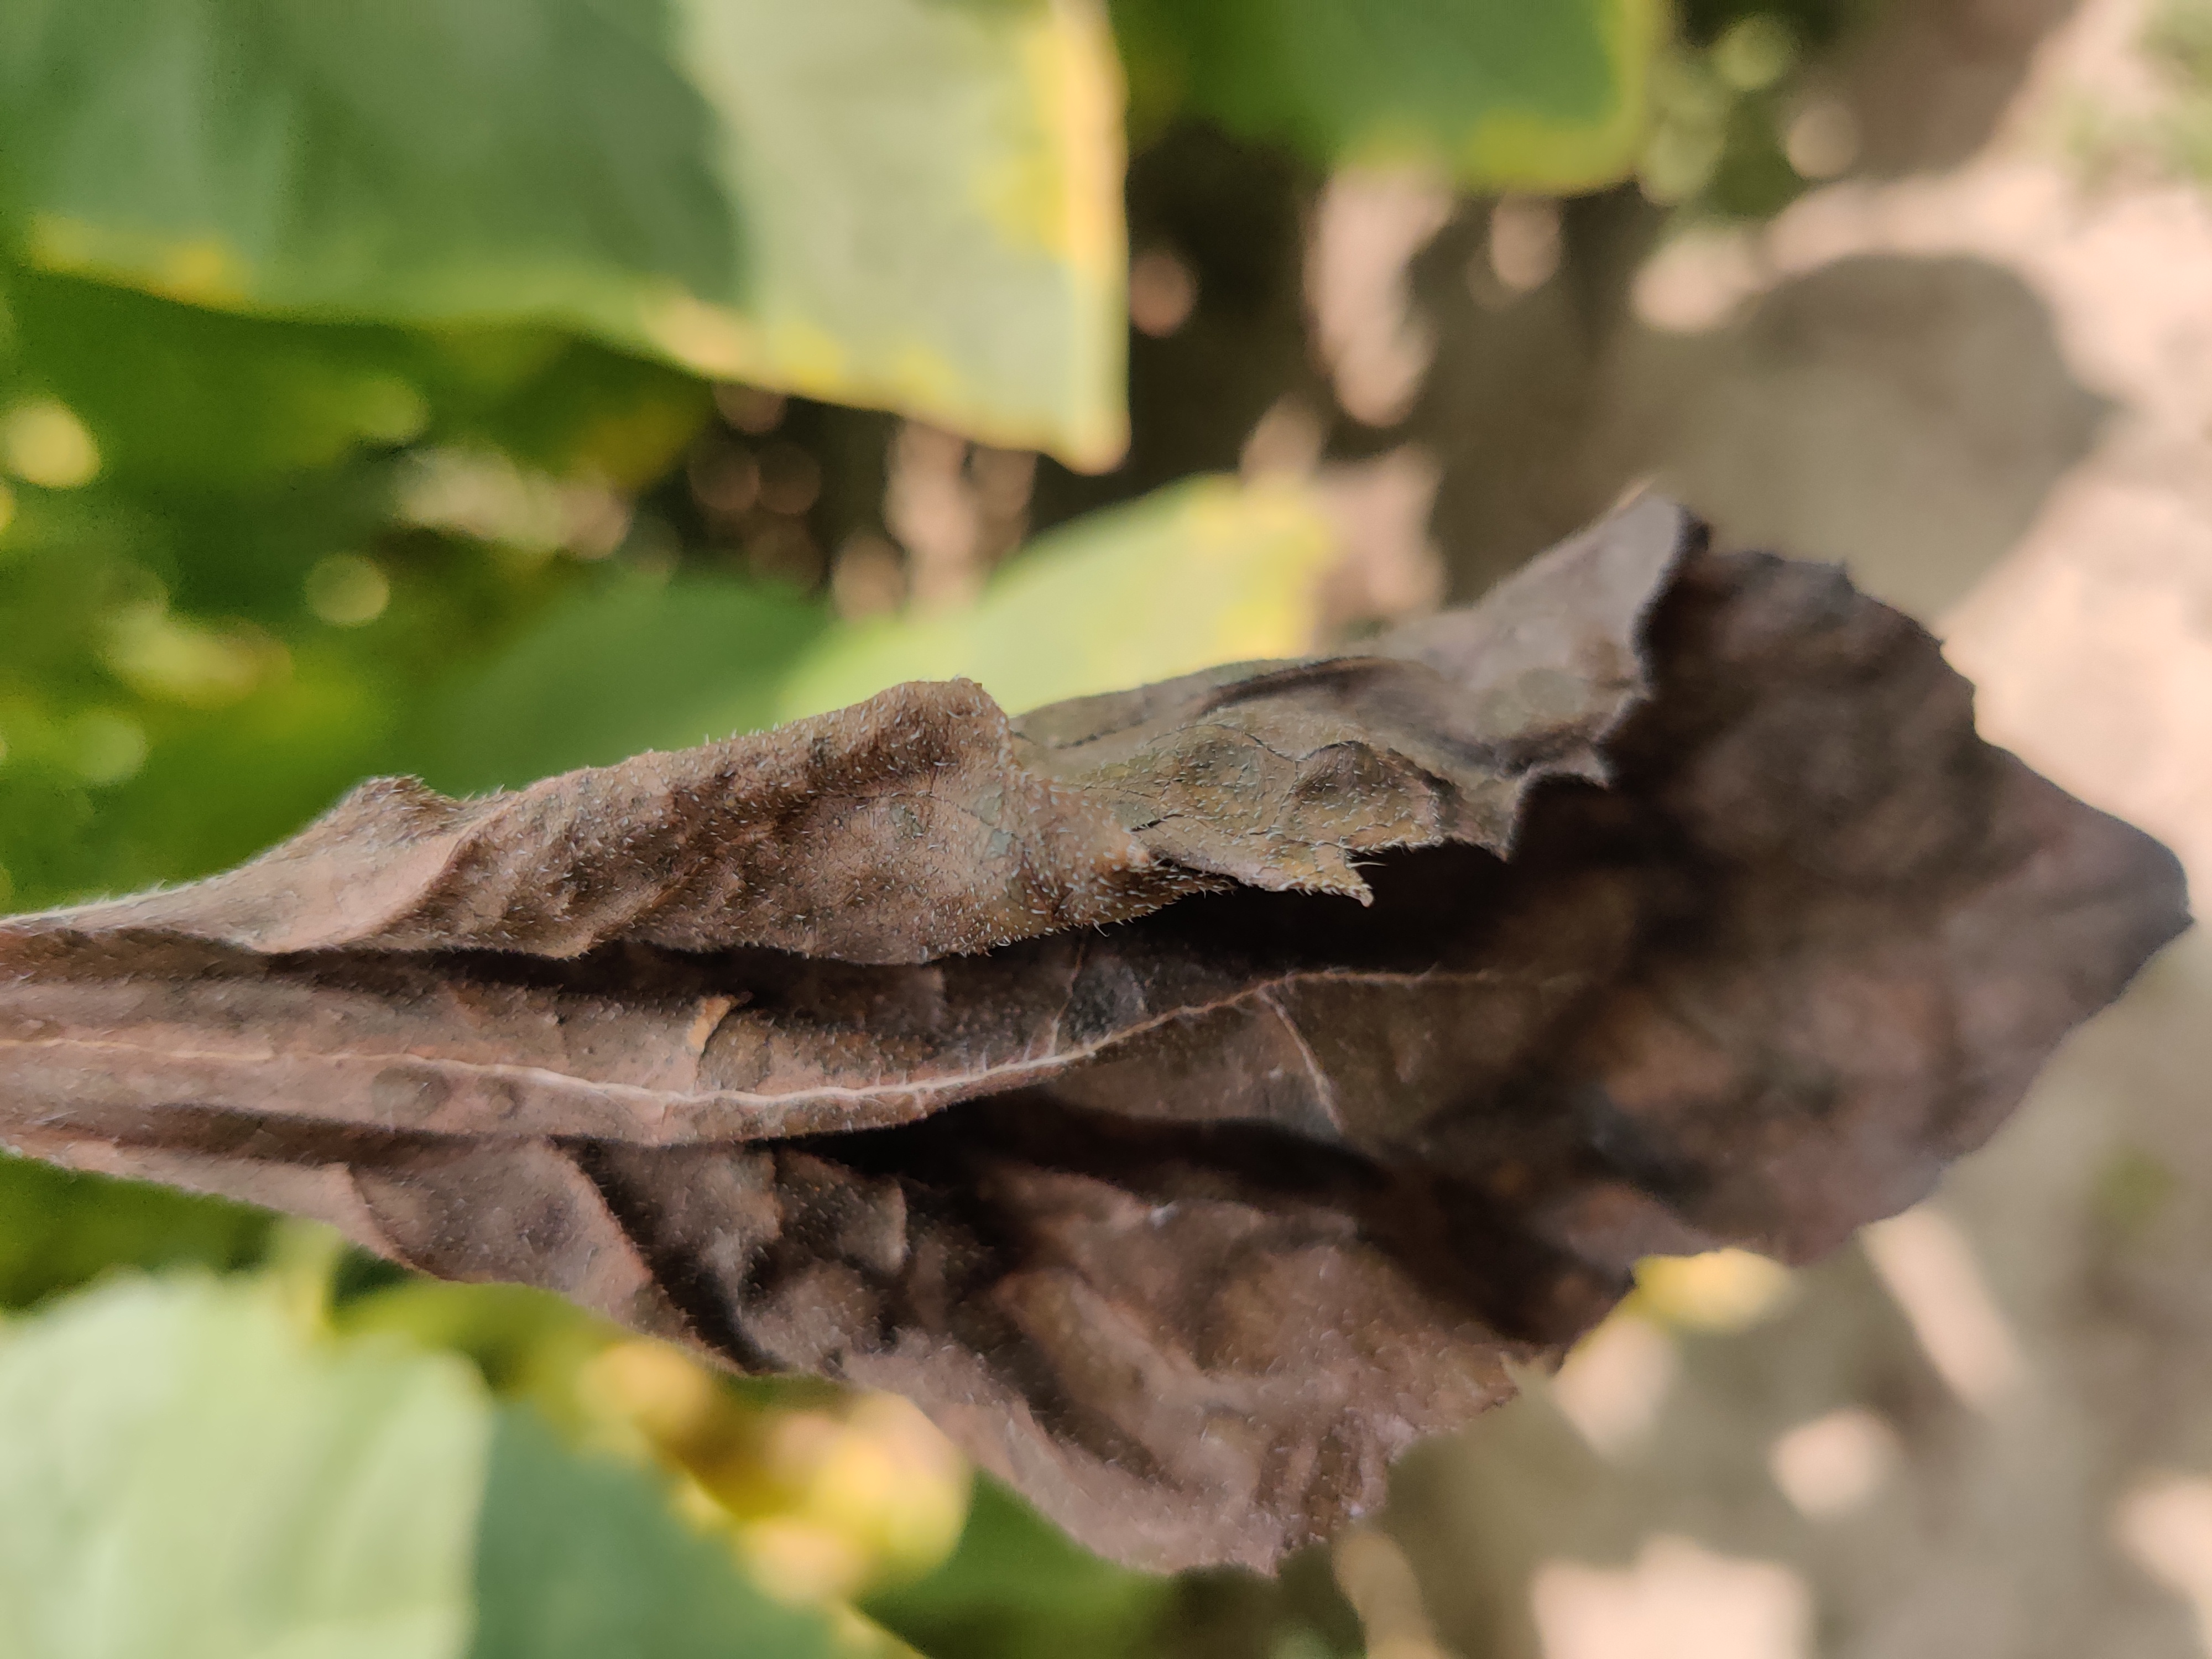
Label: Leaf_scars